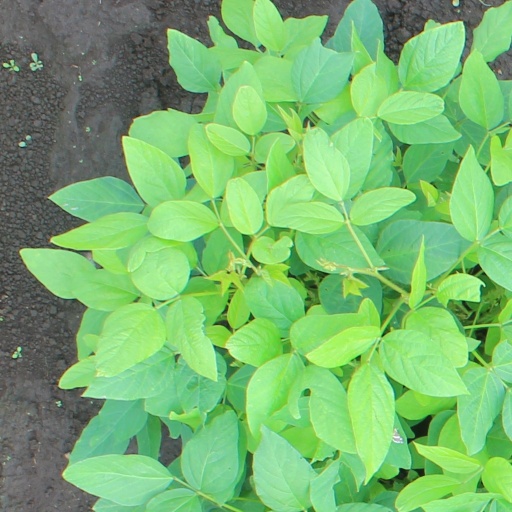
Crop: soybean